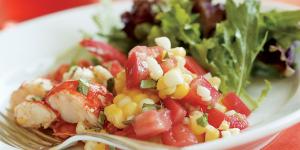
bogavante a la americana